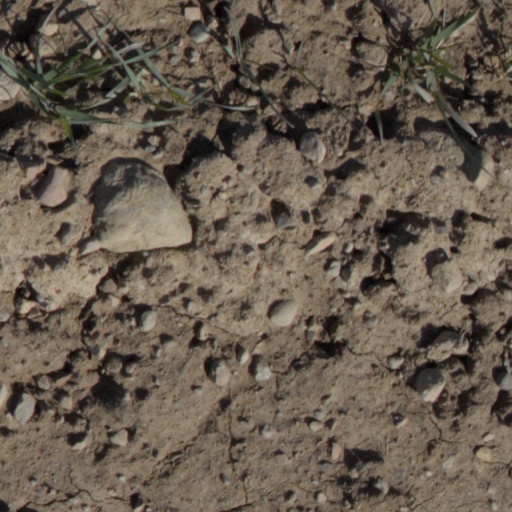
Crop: wheat